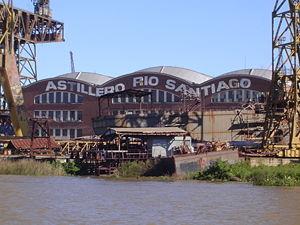
Le chantier naval Río Santiago est un chantier naval argentin. Cette entreprise publique, située près de la ville de La Plata, non loin du Rio de la Plata, fut fondée en 1953 sous l’impulsion de Juan Perón, connut ensuite des hauts et des bas, mais apparaît aujourd’hui comme l’un des chantiers navals les plus dynamiques d’Amérique latine. Elle produit des bâtiments tant pour la marine de guerre argentine que pour la marine marchande, bénéficiant à ce dernier titre, dans les années 2010, de nombreux contrats avec le Venezuela.